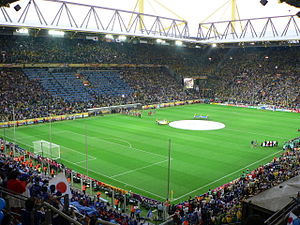
Europamesterskabet i fodbold 2024 / Stadioner
Europamesterskabet i fodbold 2024 bliver det 17. EM i fodbold. Tuneringen bliver afholdt i Tyskland.